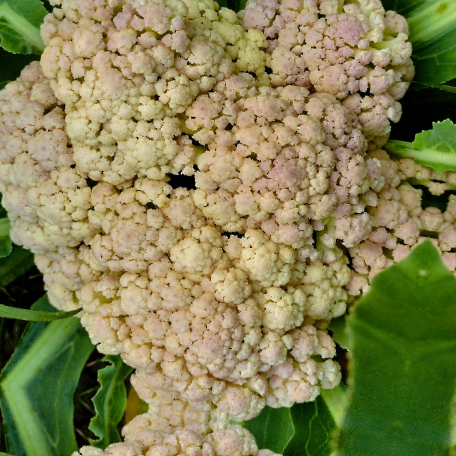
Label: Bacterial spot rot